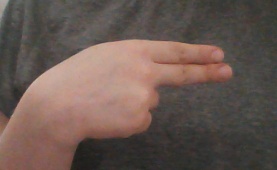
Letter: ain